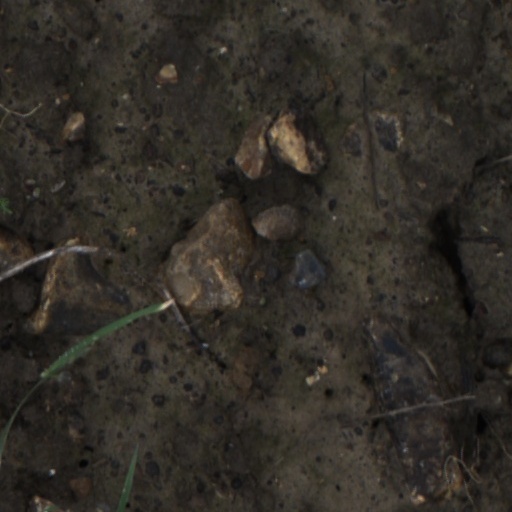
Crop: wheat